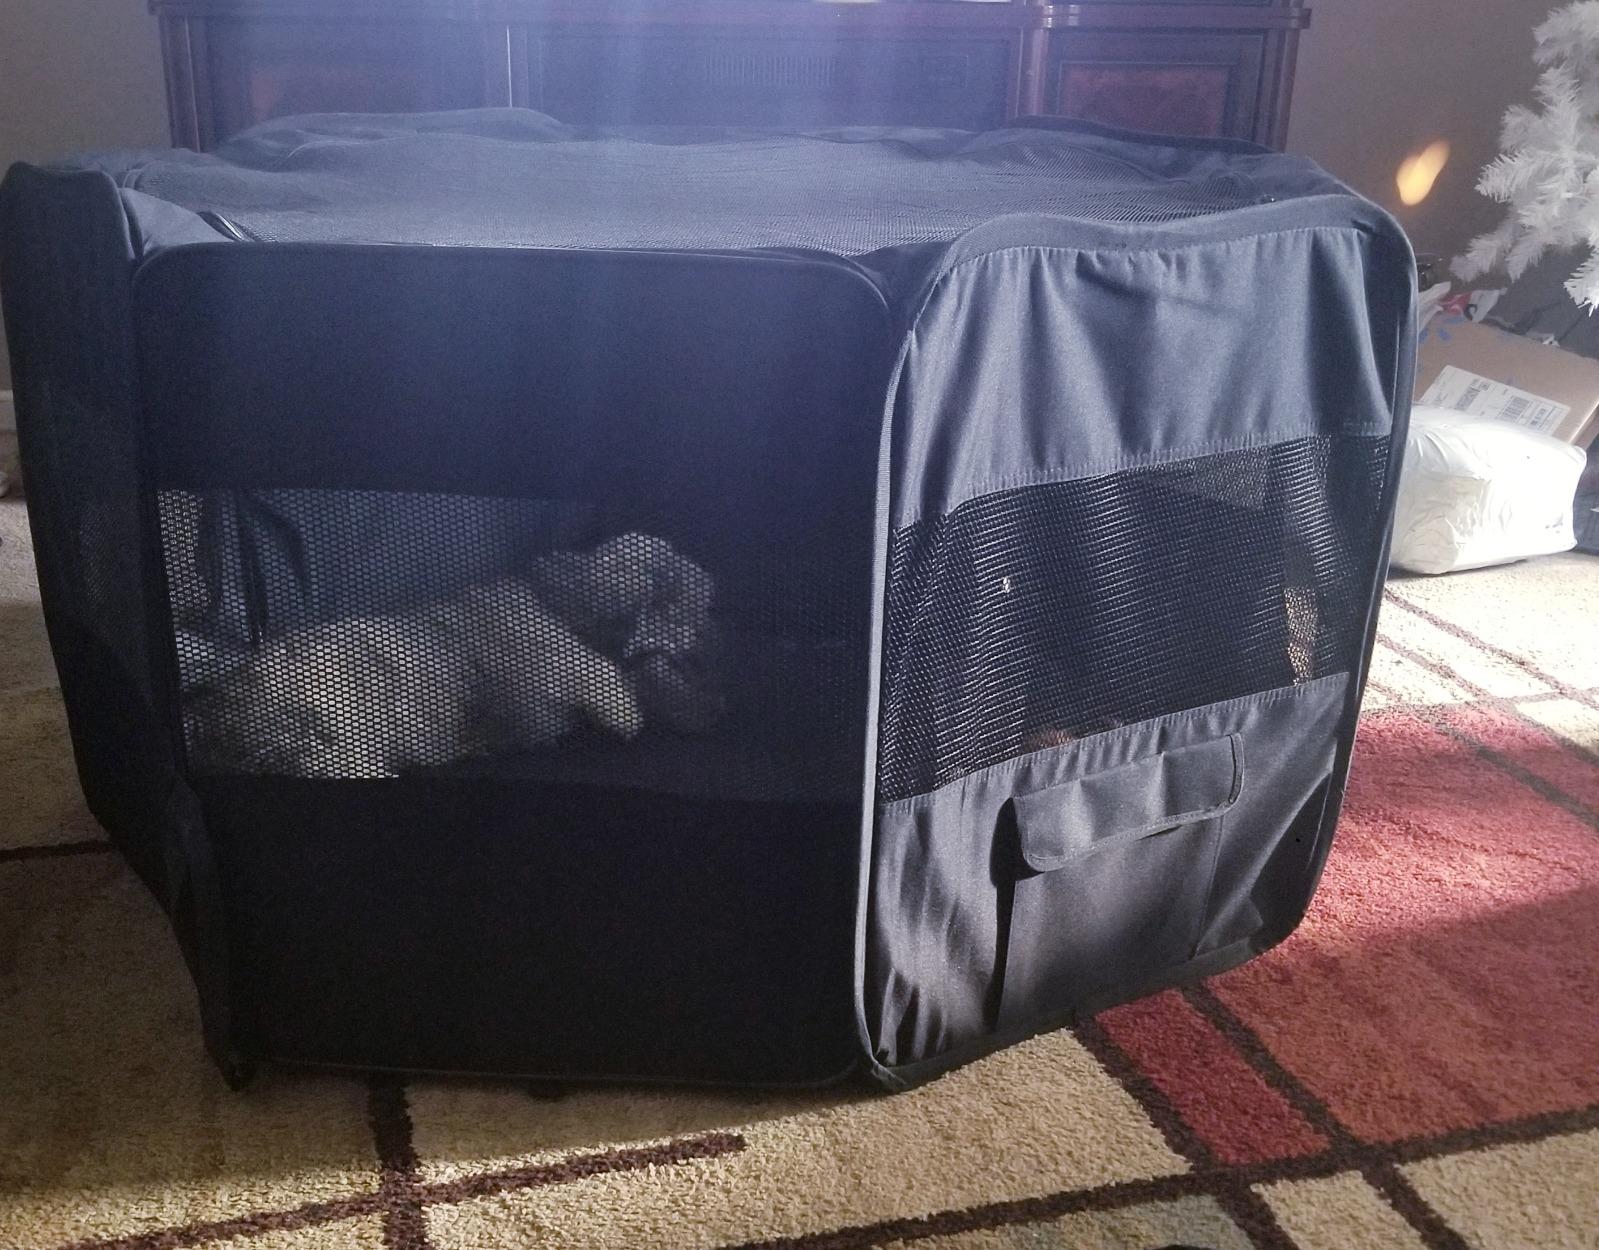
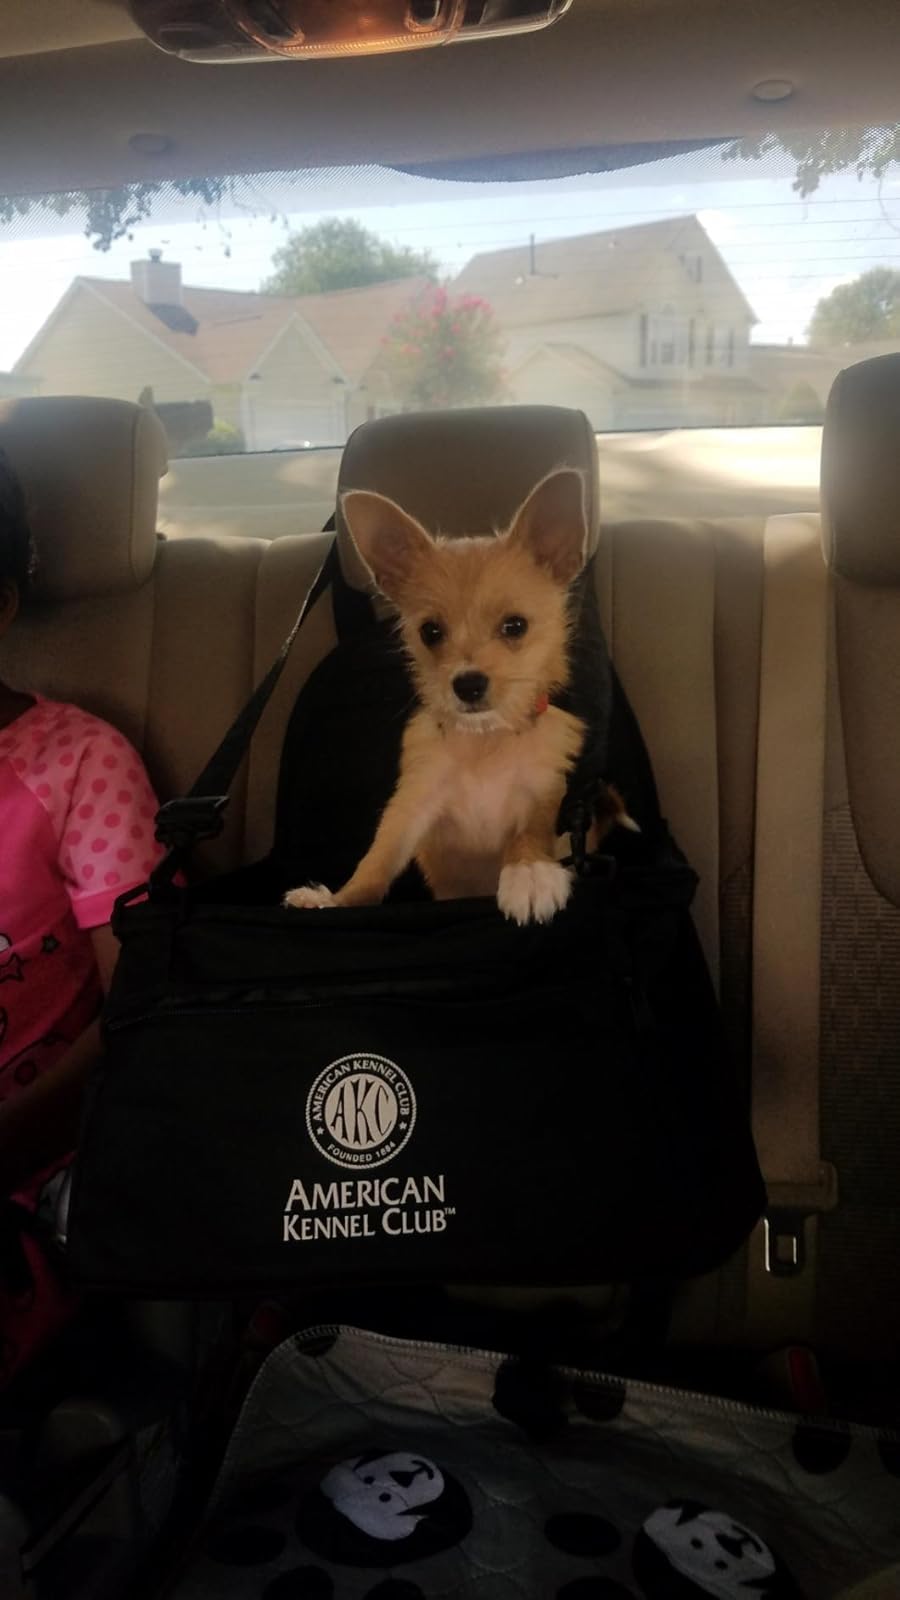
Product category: items_kennel
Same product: no